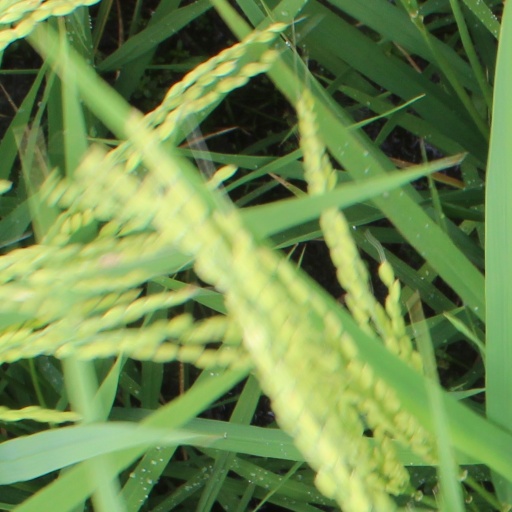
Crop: rice